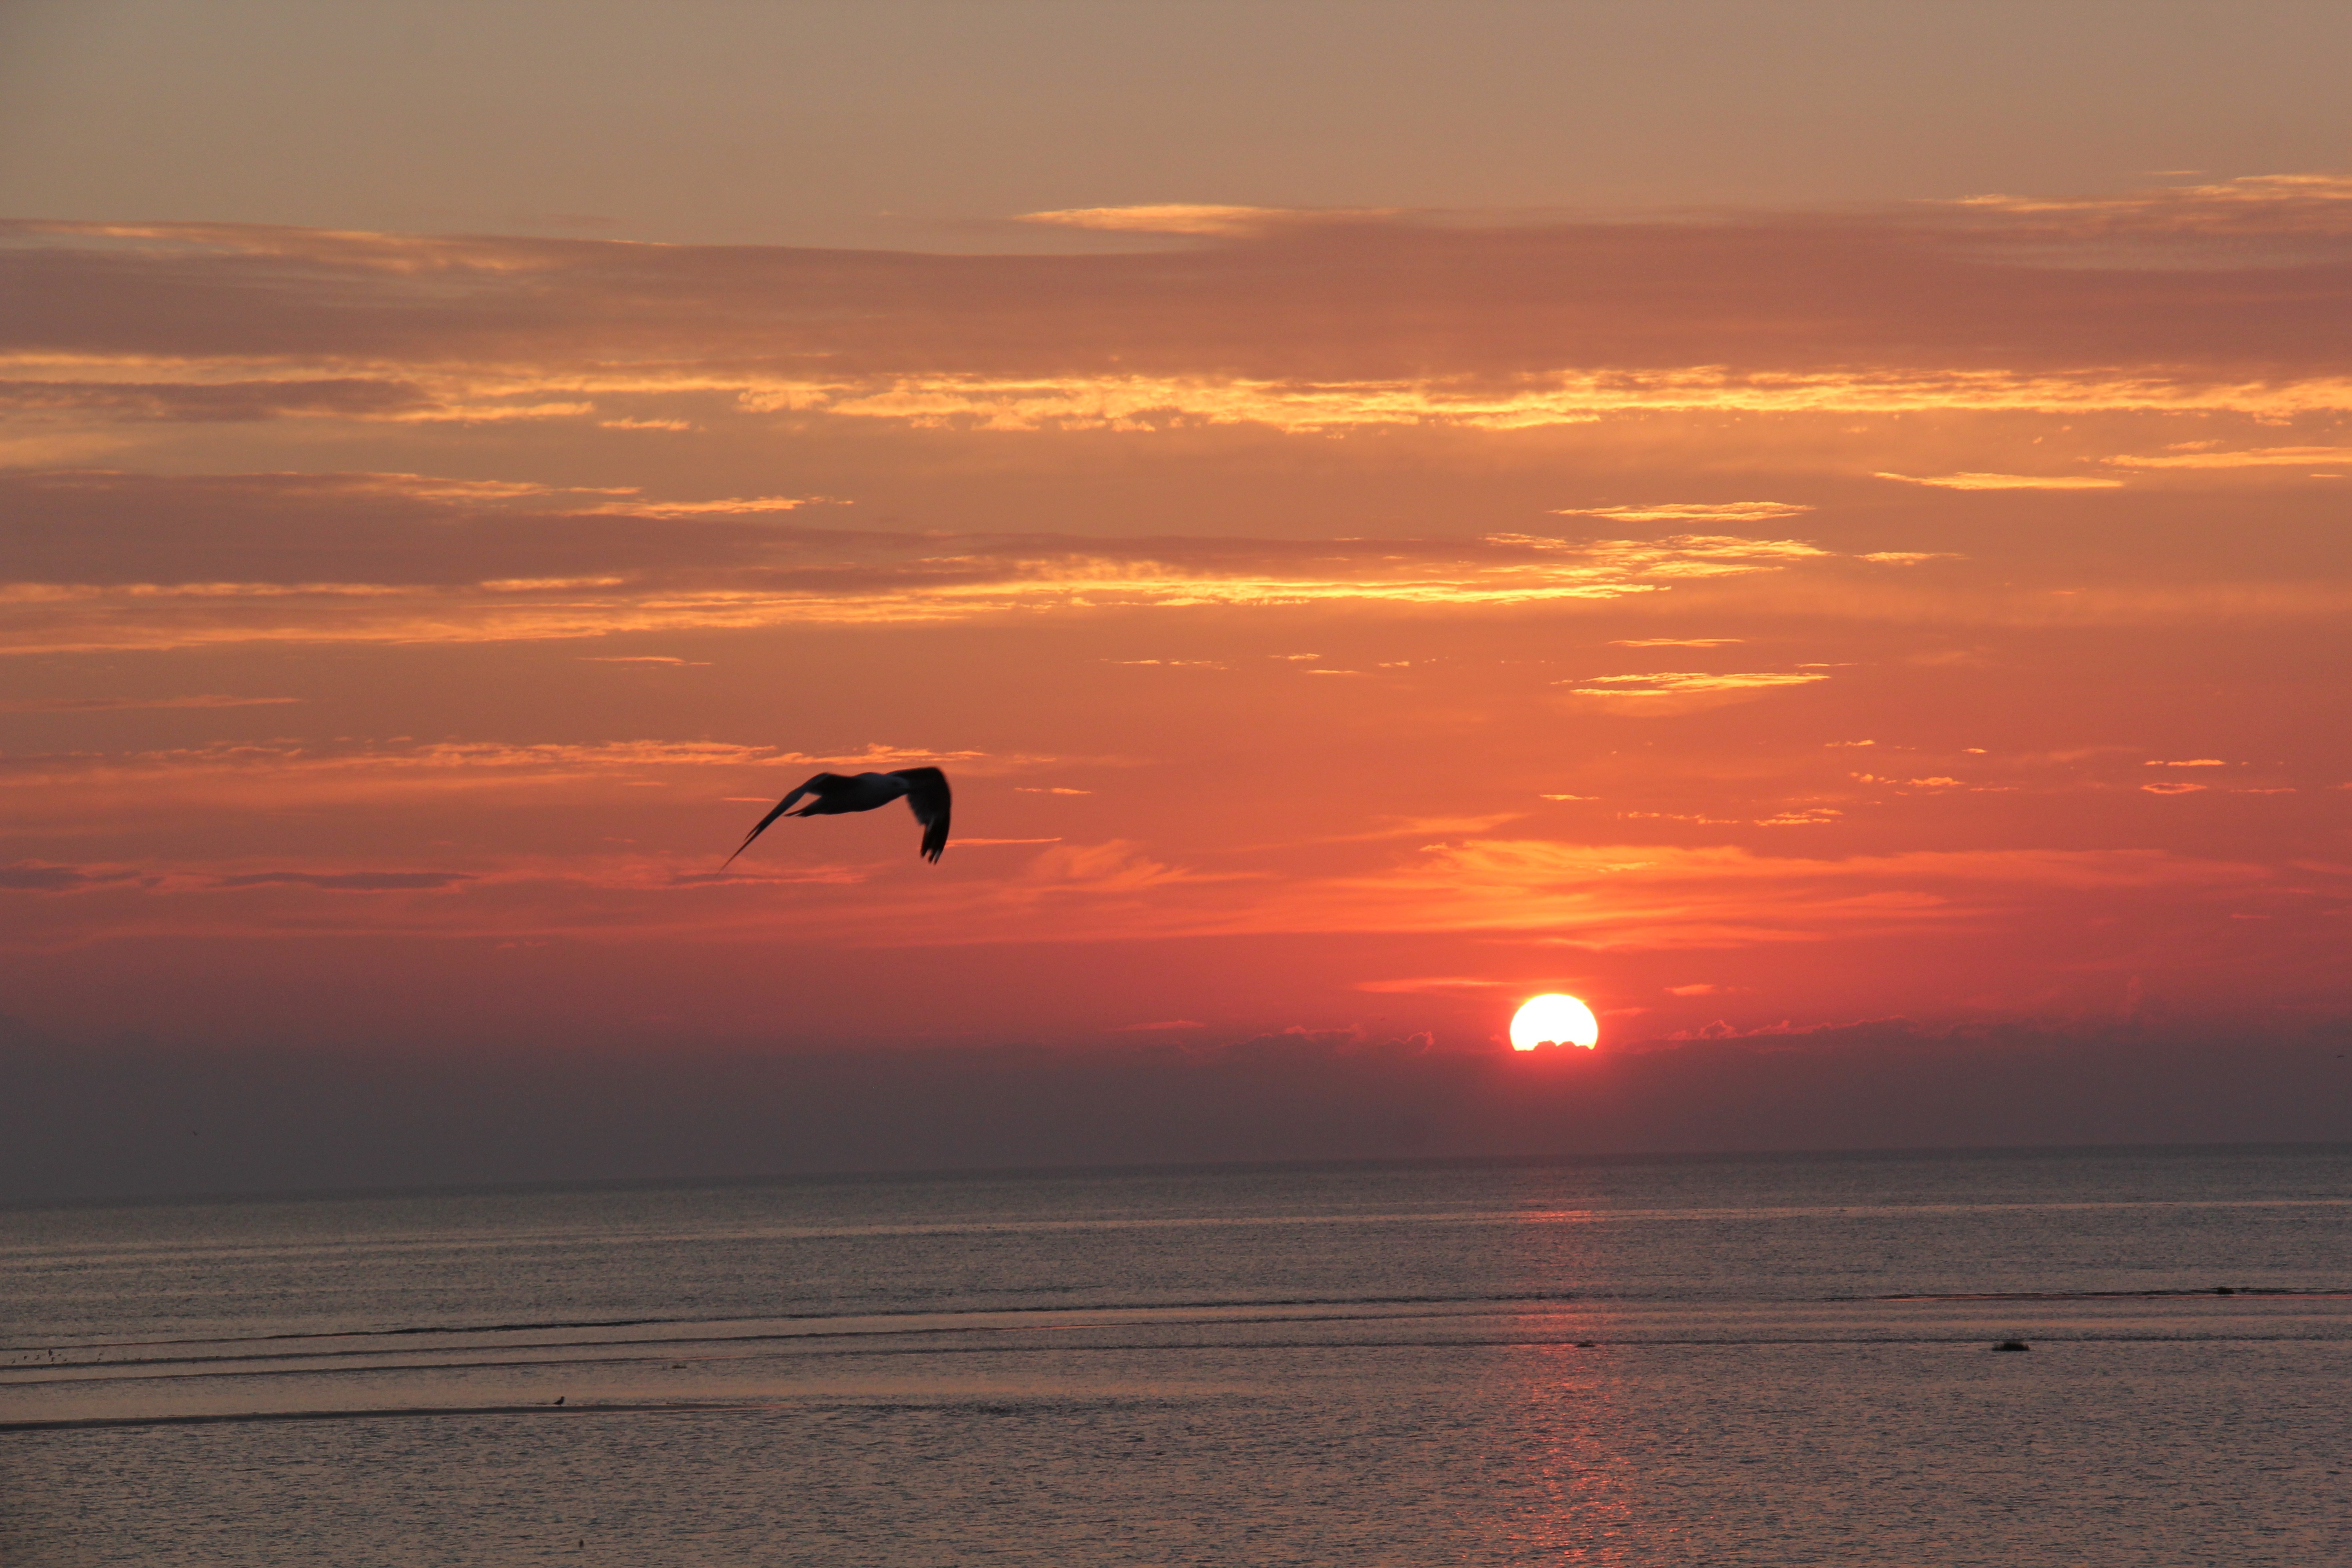
beach, sea, coast, sand, ocean, horizon, sky, sun, sunrise, sunset, morning, shore, wave, dawn, dusk, evening, body of water, afterglow